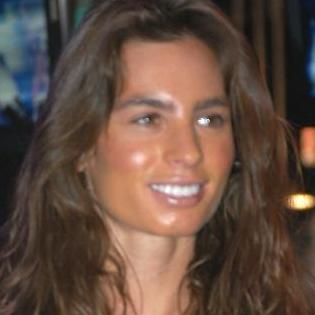
Age: 23